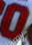
Number: 0